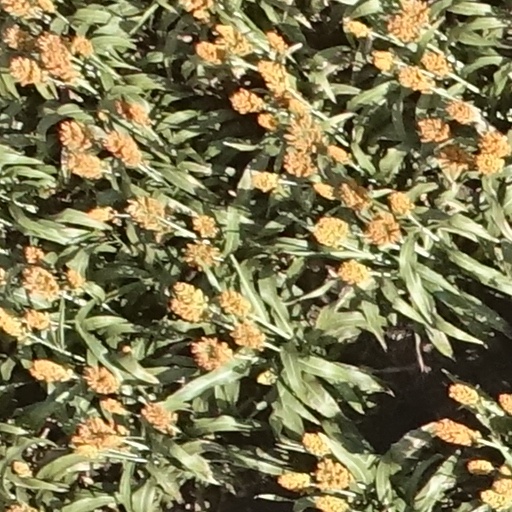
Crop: sorghum